List of birds of Malta

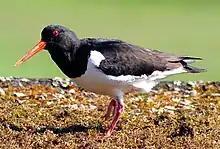
Eurasian oystercatcher

Order: CharadriiformesFamily: Recurvirostridae